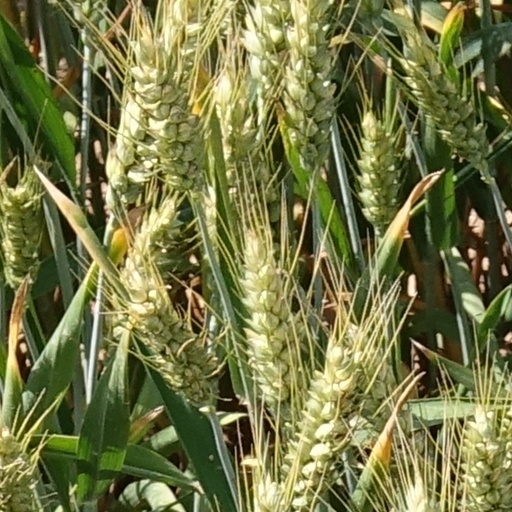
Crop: wheat